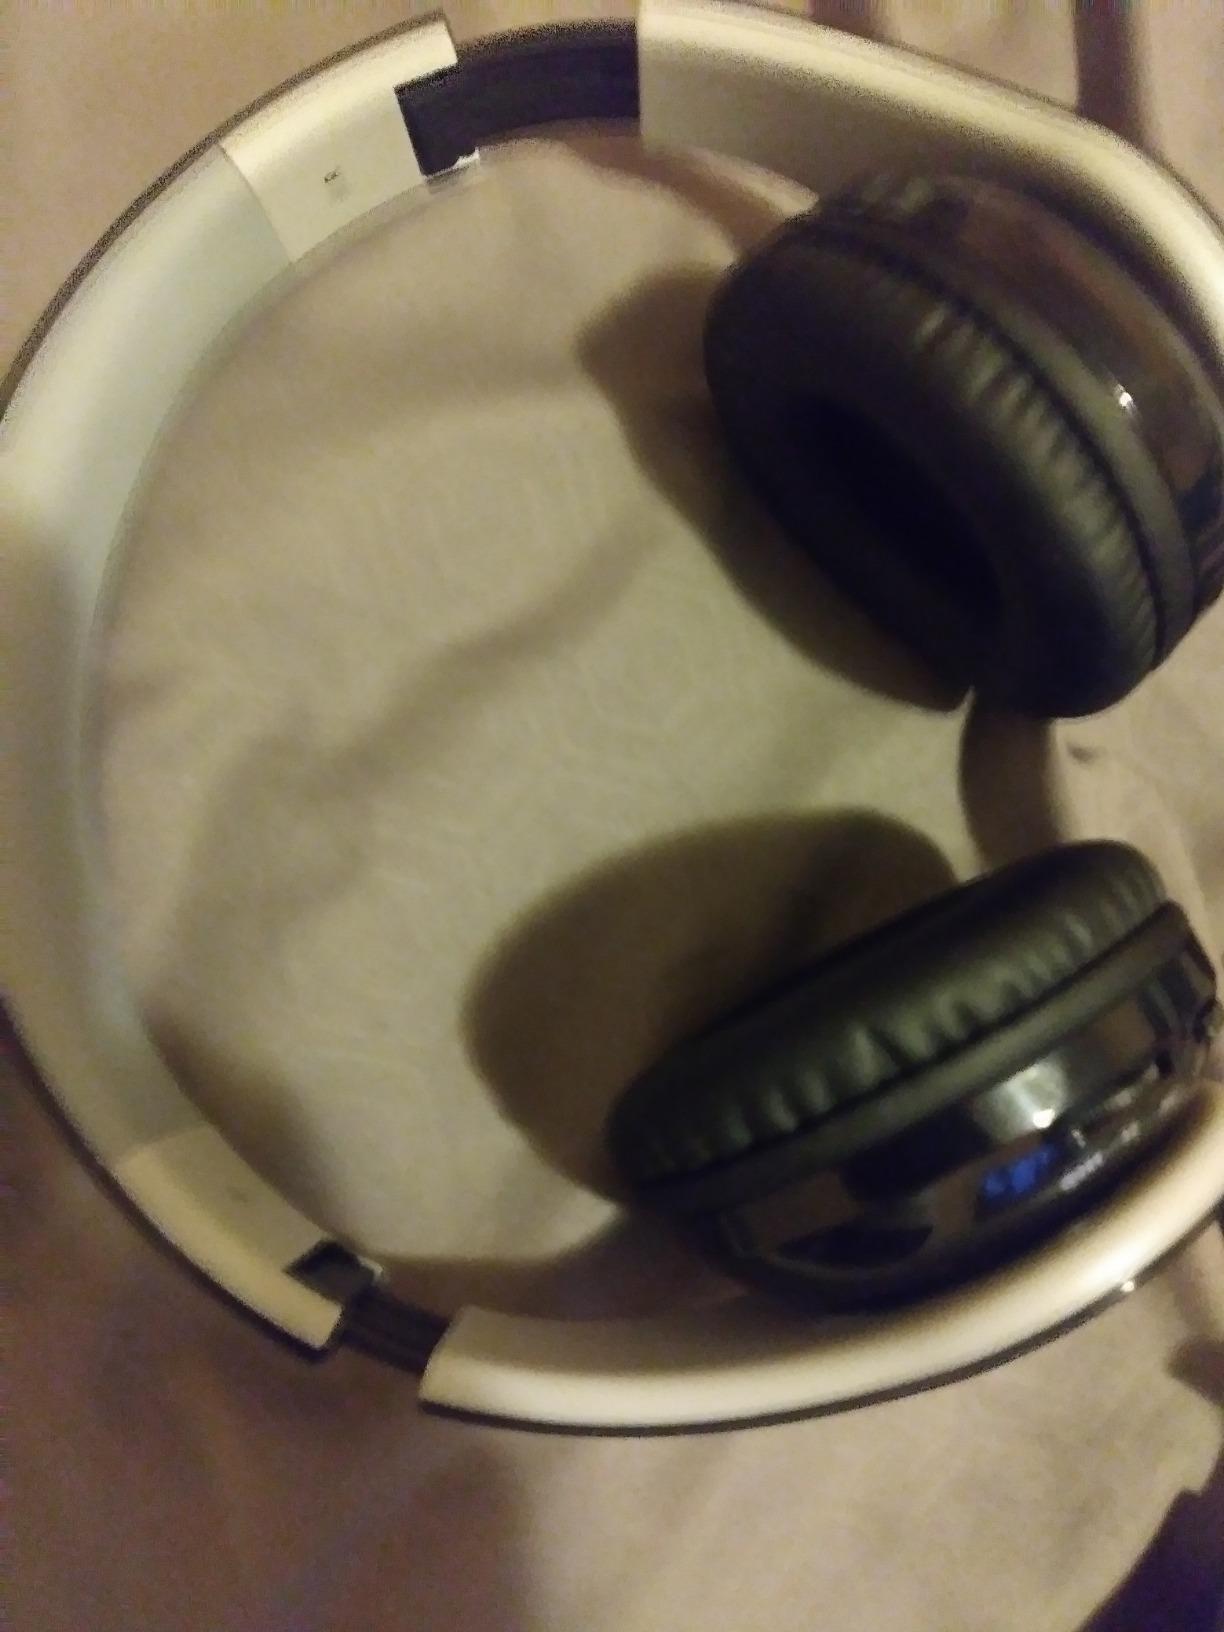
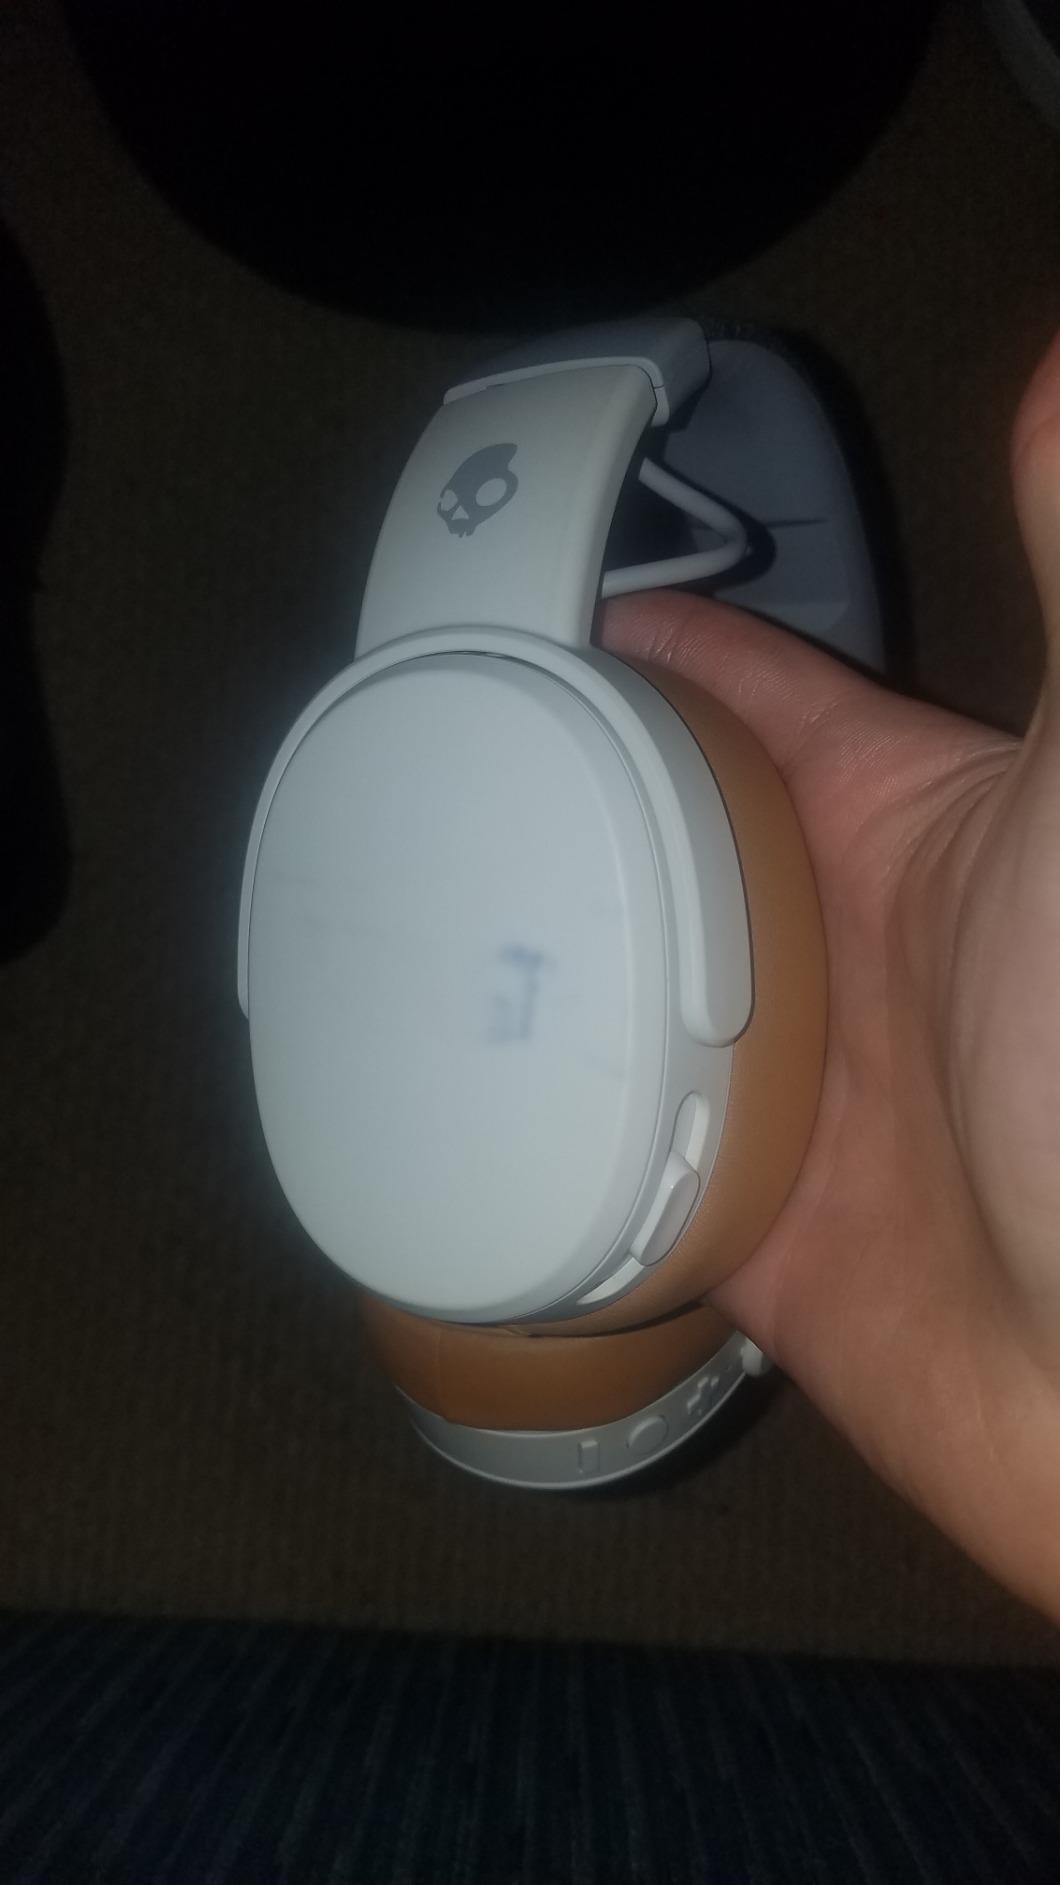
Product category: headphones
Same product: no